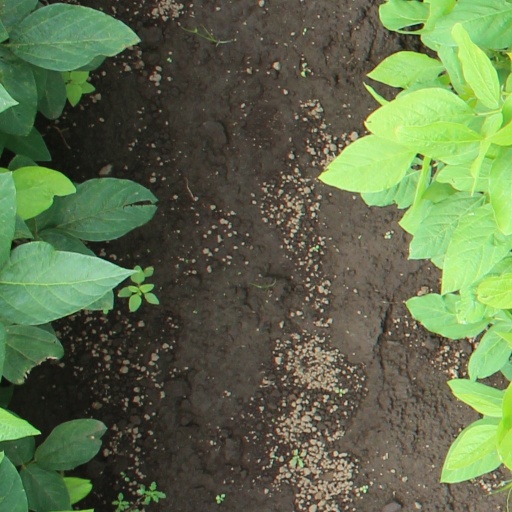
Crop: soybean